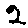
Label: 2